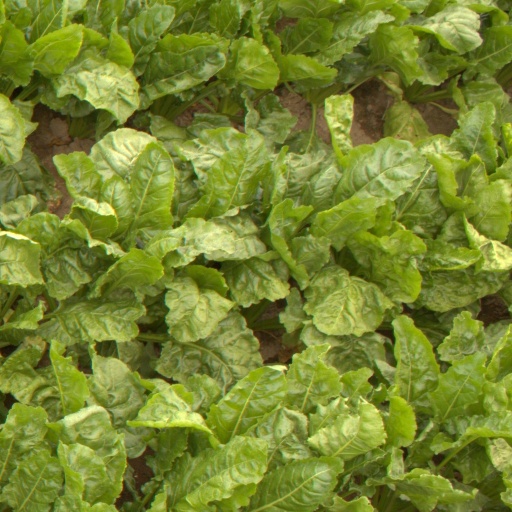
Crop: sugar beet